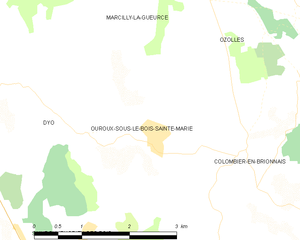
Carte des communes françaises